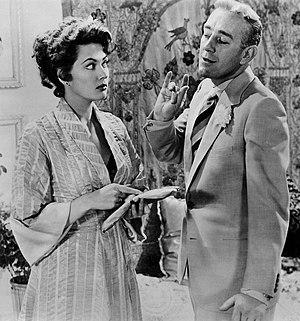
Sir Alec Guinness, né le 2 avril 1914 à Paddington à Londres et mort le 5 août 2000 à Midhurst, dans le Sussex, est un acteur britannique.
Capitaine Paradis est un film britannique réalisé par Anthony Kimmins, sorti en 1953.